The White Caravan

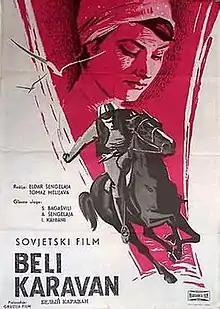
Film poster

The White Caravan is a 1963 Soviet black-and-white romantic drama film directed by Tamaz Meliava and Eldar Shengelaya. It was entered into the 1964 Cannes Film Festival. In April 2019, a restored version of the film was selected to be shown in the Cannes Classics section at the 2019 Cannes Film Festival.